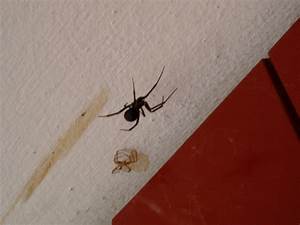
Label: ragno